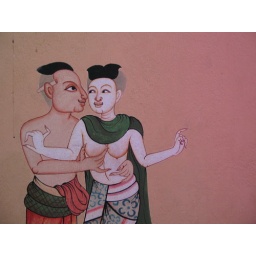
a painting on a wall in a temple in a forest